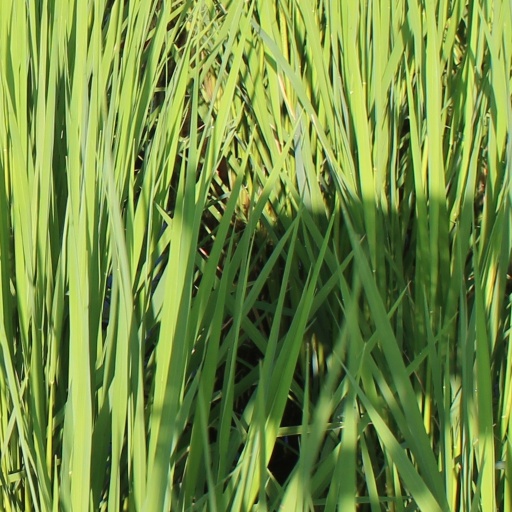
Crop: rice